British Philatelic Association

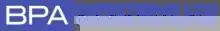
BPA Expertising logo

The British Philatelic Association is an association of stamp dealers best known for the work of BPA Expertising Limited, a business that provides opinions on the genuineness or otherwise of philatelic items submitted to them. During the Second World War, it operated a "Philatelic Import and Export Control" scheme in connection with controls on capital flows imposed by the British Government to protect the British economy. In 1992 the assets of the expertising business were given to a charity which publishes books and also receives the ongoing profits of the expertising business.